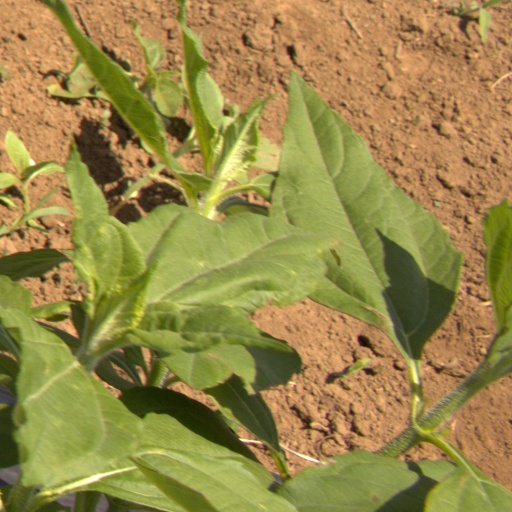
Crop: Jerusalem artichoke